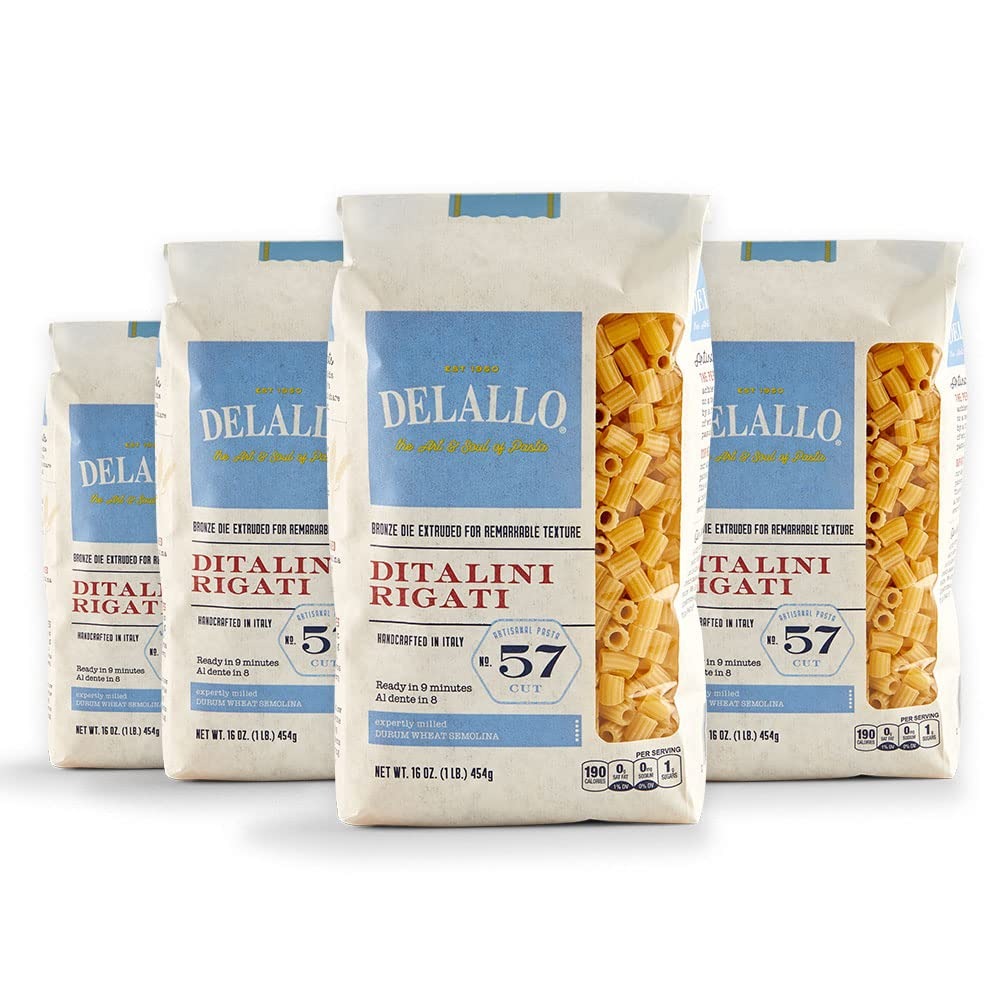
Item Name: DeLallo Ditalini Pasta, 1 Pound Bag, 4 Pack, Tiny Tube Shaped, Made in Italy, Al Dente Pasta, Cooks in 9 Minutes, Made with Durum Wheat Semolina Flour, Non-GMO
Bullet Point 1: MADE IN ITALY: DeLallo Semolina Pasta begins with a high-quality durum wheat. The wheat is chosen for its beautiful color, wonderful aroma and high protein content
Bullet Point 2: BRONZE DIE EXTRUDED: Extruded with bronze dies to create a rougher surface texture that captures sauces
Bullet Point 3: DRIED SLOWLY: Preserves the color, texture, structure, taste, and aroma of the pasta
Bullet Point 4: COOKS PERFECTLY: Perfect pasta every time in just 9 minutes
Bullet Point 5: VERSATILE PASTA SHAPE: More than a pasta just for soup, Ditalini shines in cold pasta salads, creamy macaroni salads and even cheesy baked pasta recipes
Value: 64.0
Unit: Ounce

Price: 1.78